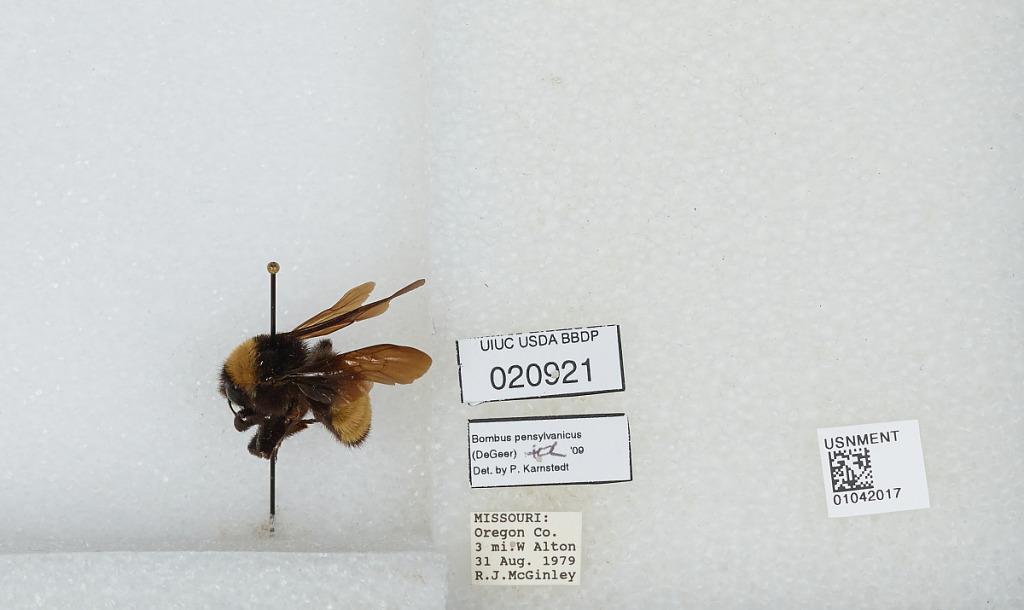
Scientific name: Bombus sp.
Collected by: R. McGinley
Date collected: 1979-8-31
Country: United States
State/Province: Missouri
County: Oregon
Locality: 3 miles West of Alton
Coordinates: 36.6911, -91.4492
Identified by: Karnstedt, P.